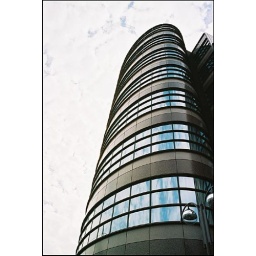
The blue sky that reflects in the glass